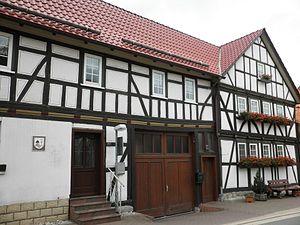
Büttstedt est une commune allemande située dans l'arrondissement d'Eichsfeld en Thuringe.